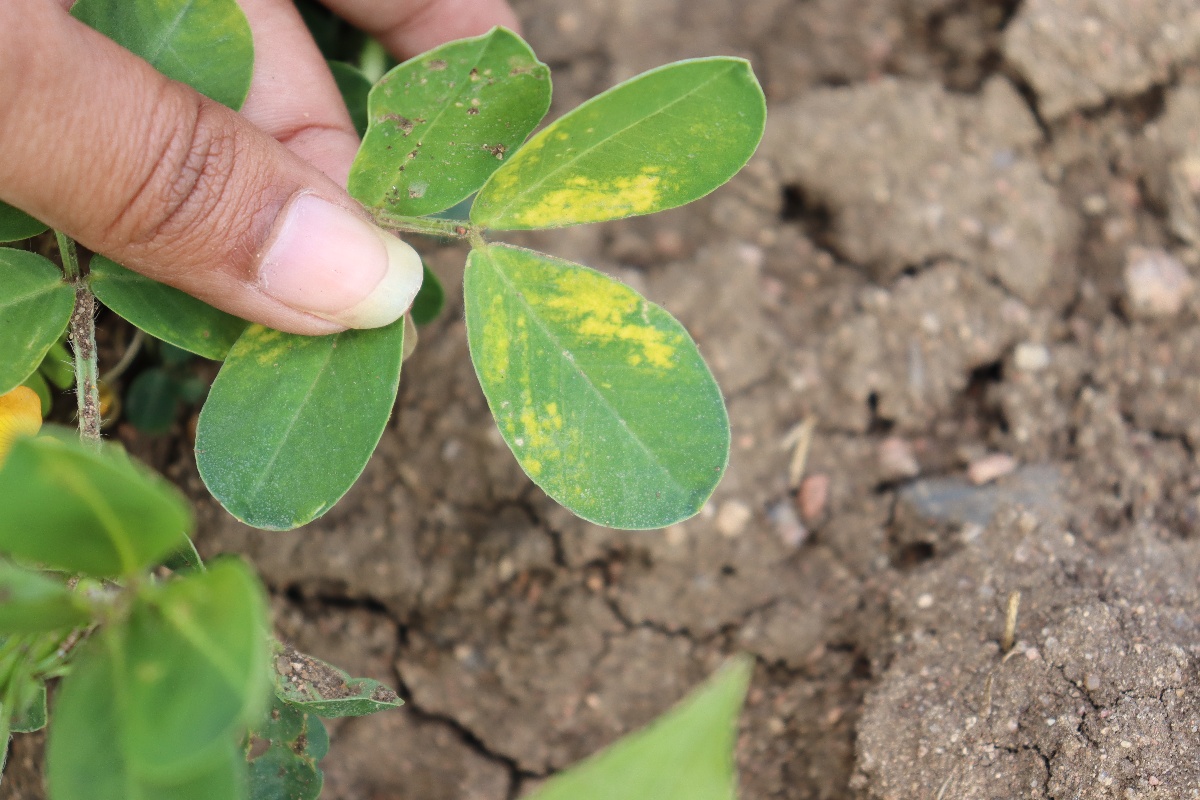
Label: nutrition deficiency